Ken Livingstone

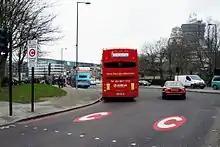
London congestion charge signage

As proposed in their election manifesto, in February 2003 Livingstone's administration introduced a congestion charge covering 8 square miles in central London, charging motorists £5 a day for driving through the area. It was introduced in an attempt to deter traffic and reduce congestion; Livingstone himself took the London Underground to work, and tried to inspire more Londoners to use public transport rather than cars. The policy was strongly opposed by businesses, resident groups, the roads lobby and the Labour government; many commentators recognised that, if opposition resulted in the policy being abandoned, it could lead to the end of Livingstone's political career. That year, the Political Studies Association named Livingstone 'Politician of the Year' due to his implementation of the 'bold and imaginative' scheme. The scheme resulted in a marked reduction on traffic in central London, resulting in improved bus services, and by 2007, TfL could claim that the charge had reduced congestion by 20%. To further encourage the use of public transport, in June 2003, the Oyster card system was introduced, while bus and Underground journeys were made free for people aged 11 to 18.